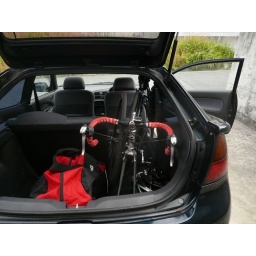
bike in car